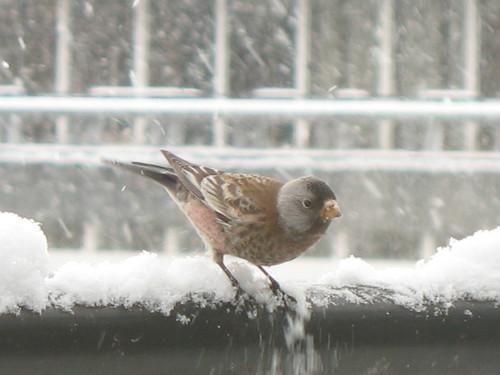
A photo of a gray crowned rosy finch